Tourism in Macau

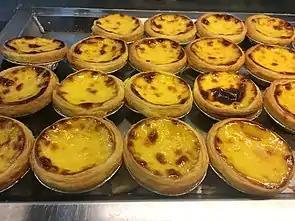
Famous Portuguese egg tarts

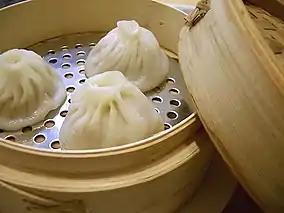
Xiao long bao, Shanghai-style dumplings

Ranging from around 20 °C (68 °F) to 26 °C (79 °F), the annual average temperature in Macau is approximately 23˚C (73˚F). Tourists should note that humidity levels are high in the city, averaging around 80% annually, but often rising much higher. Located in the subtropical climate zone, the rainy season in Macau falls between May and September each year. During this time of year Macau is hot and humid, and has been known to experience tropical storms (known as Typhoons).